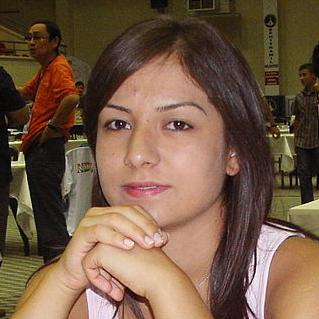
Age: 16